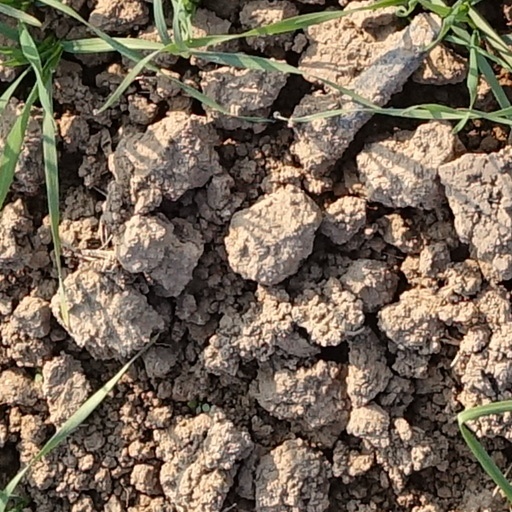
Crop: wheat